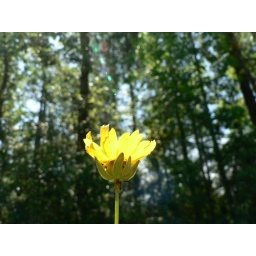
ants and aphids on a yellow flower near the forest